Huechulafquen Lake

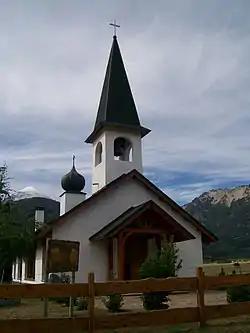
The Maria Auxiladora chapel on Lake Paimun.

Lake Huechulafquen is a popular tourist destination for camping, hiking, boating, climbing Lanin volcano, and fishing for rainbow and brown trout, species introduced to Argentine in the early 1900s. A road runs along the north shore of the lake, passing through several communities of the Mapuche people, who live within the boundaries of Lanin National Park. Another road touches along the southern shoreline of Lake Epulaufquén providing access to the volcanic flows there. This road continues westward, crossing into Chile at the Carirriñe Pass, elevation .